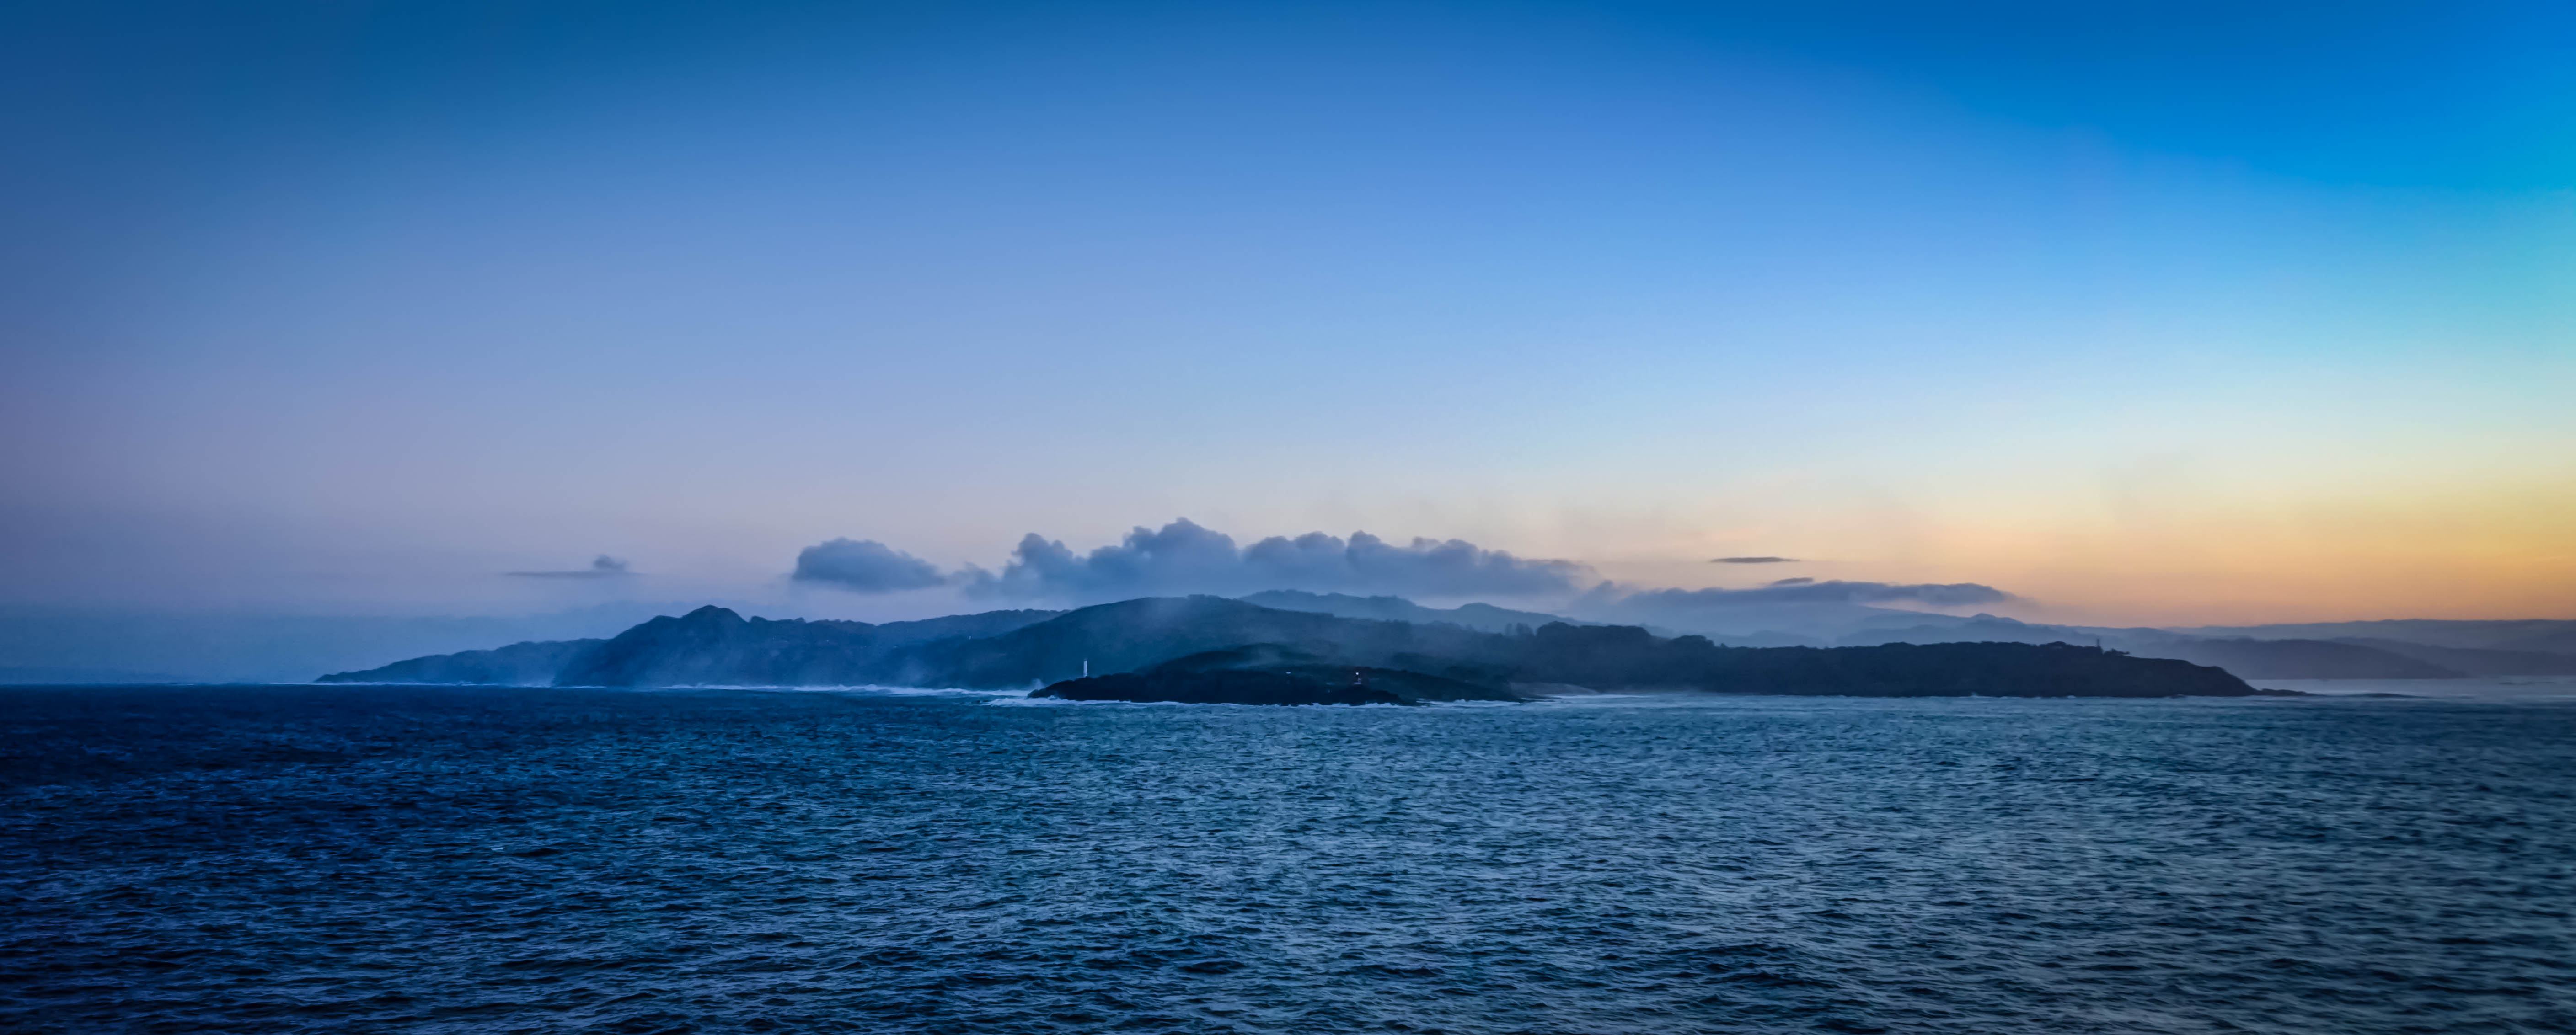
sea, coast, ocean, horizon, sunrise, dawn, panorama, dusk, ice, seascape, bay, island, arctic, terrain, iceberg, saariysqualitypictures, cape, iberia, islanublar, arctic ocean, wind wave